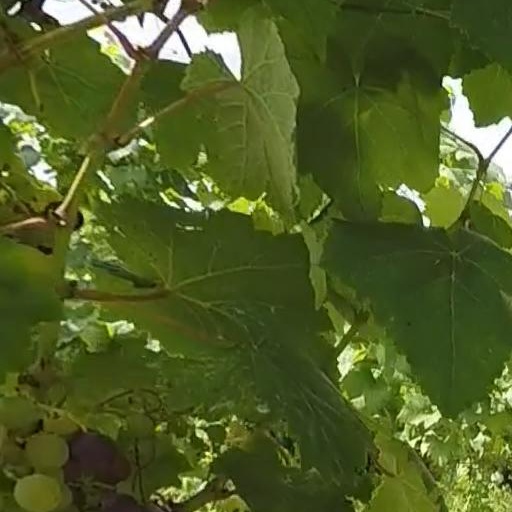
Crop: grape